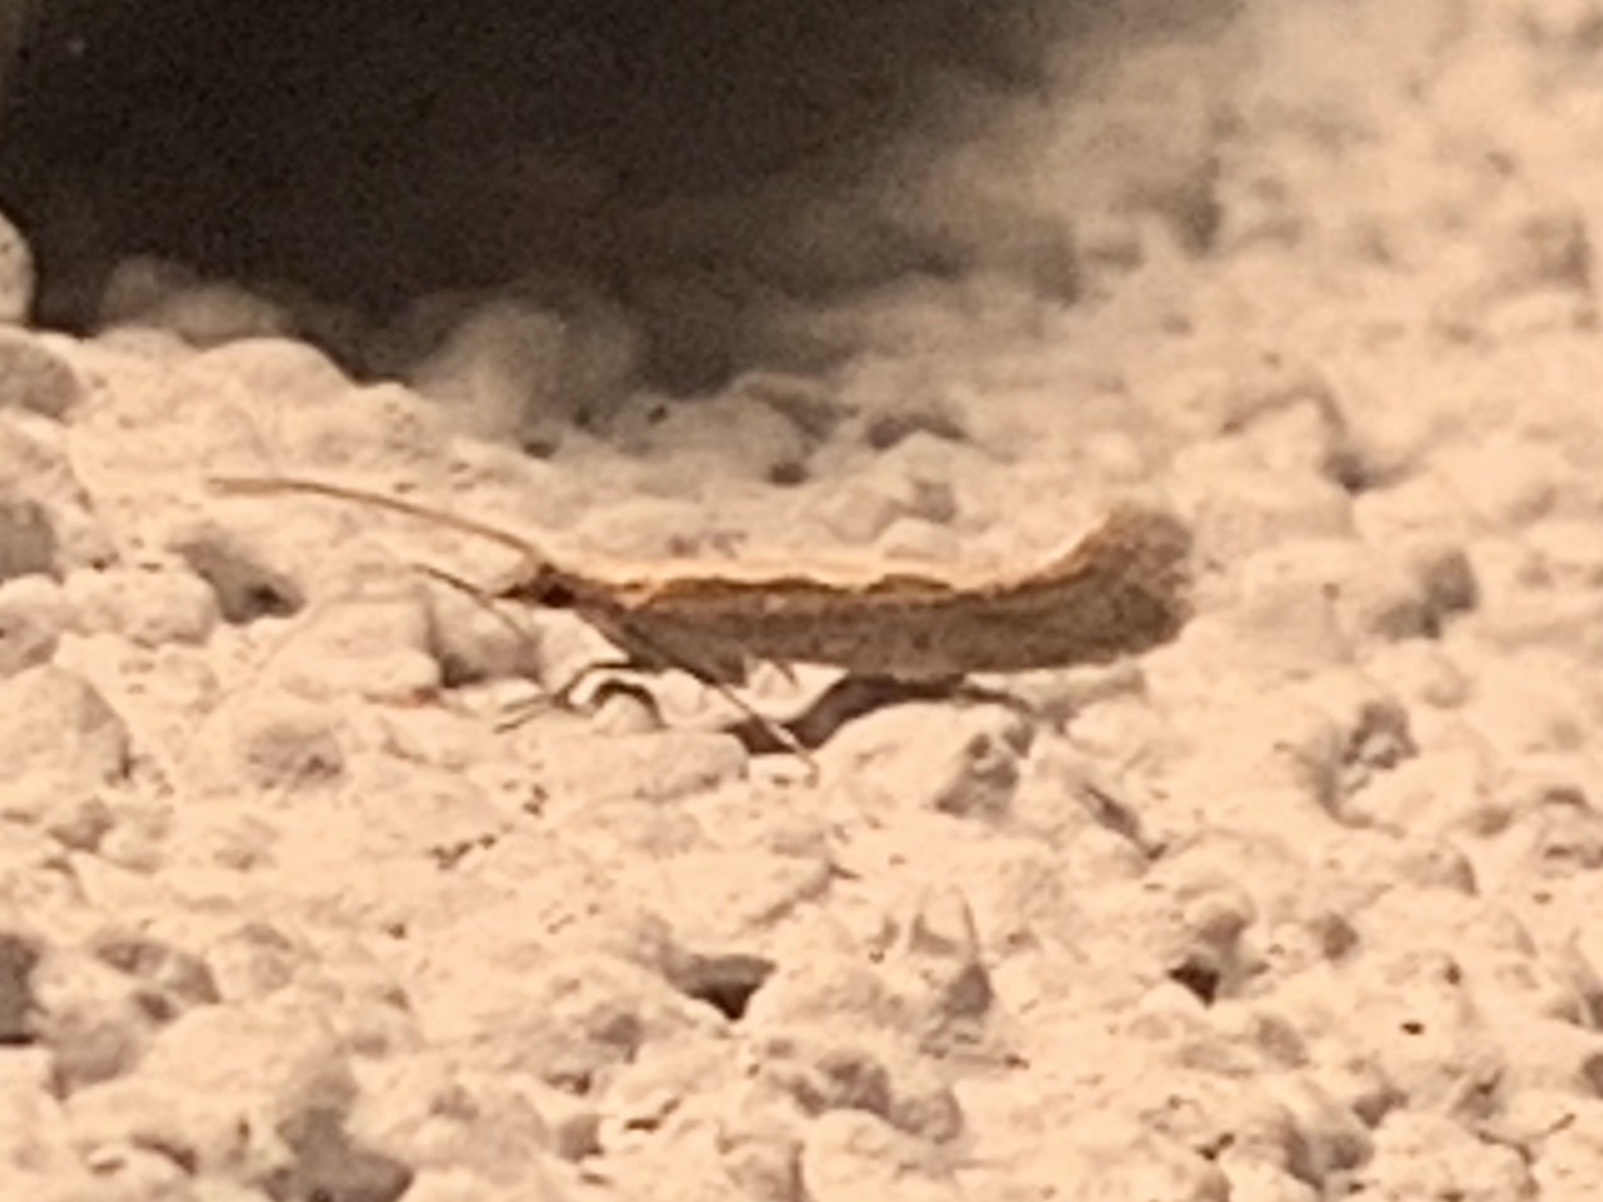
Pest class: diamondback_moth